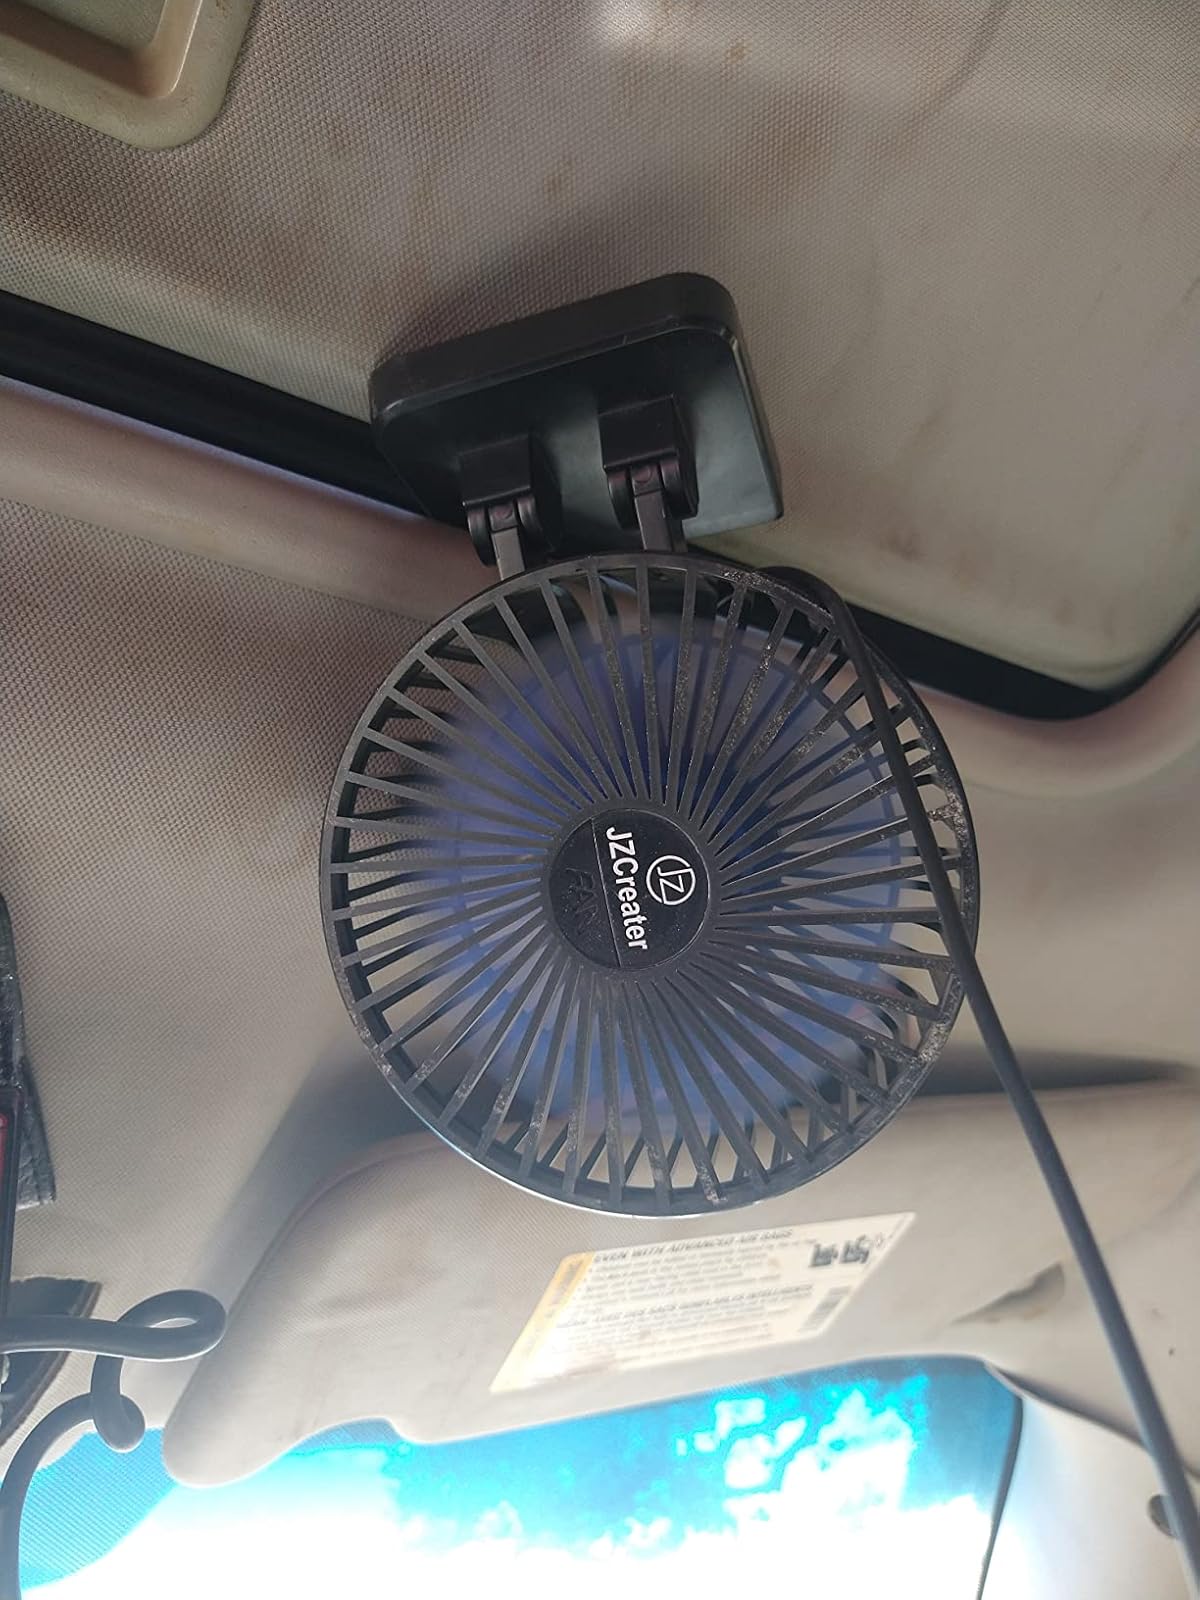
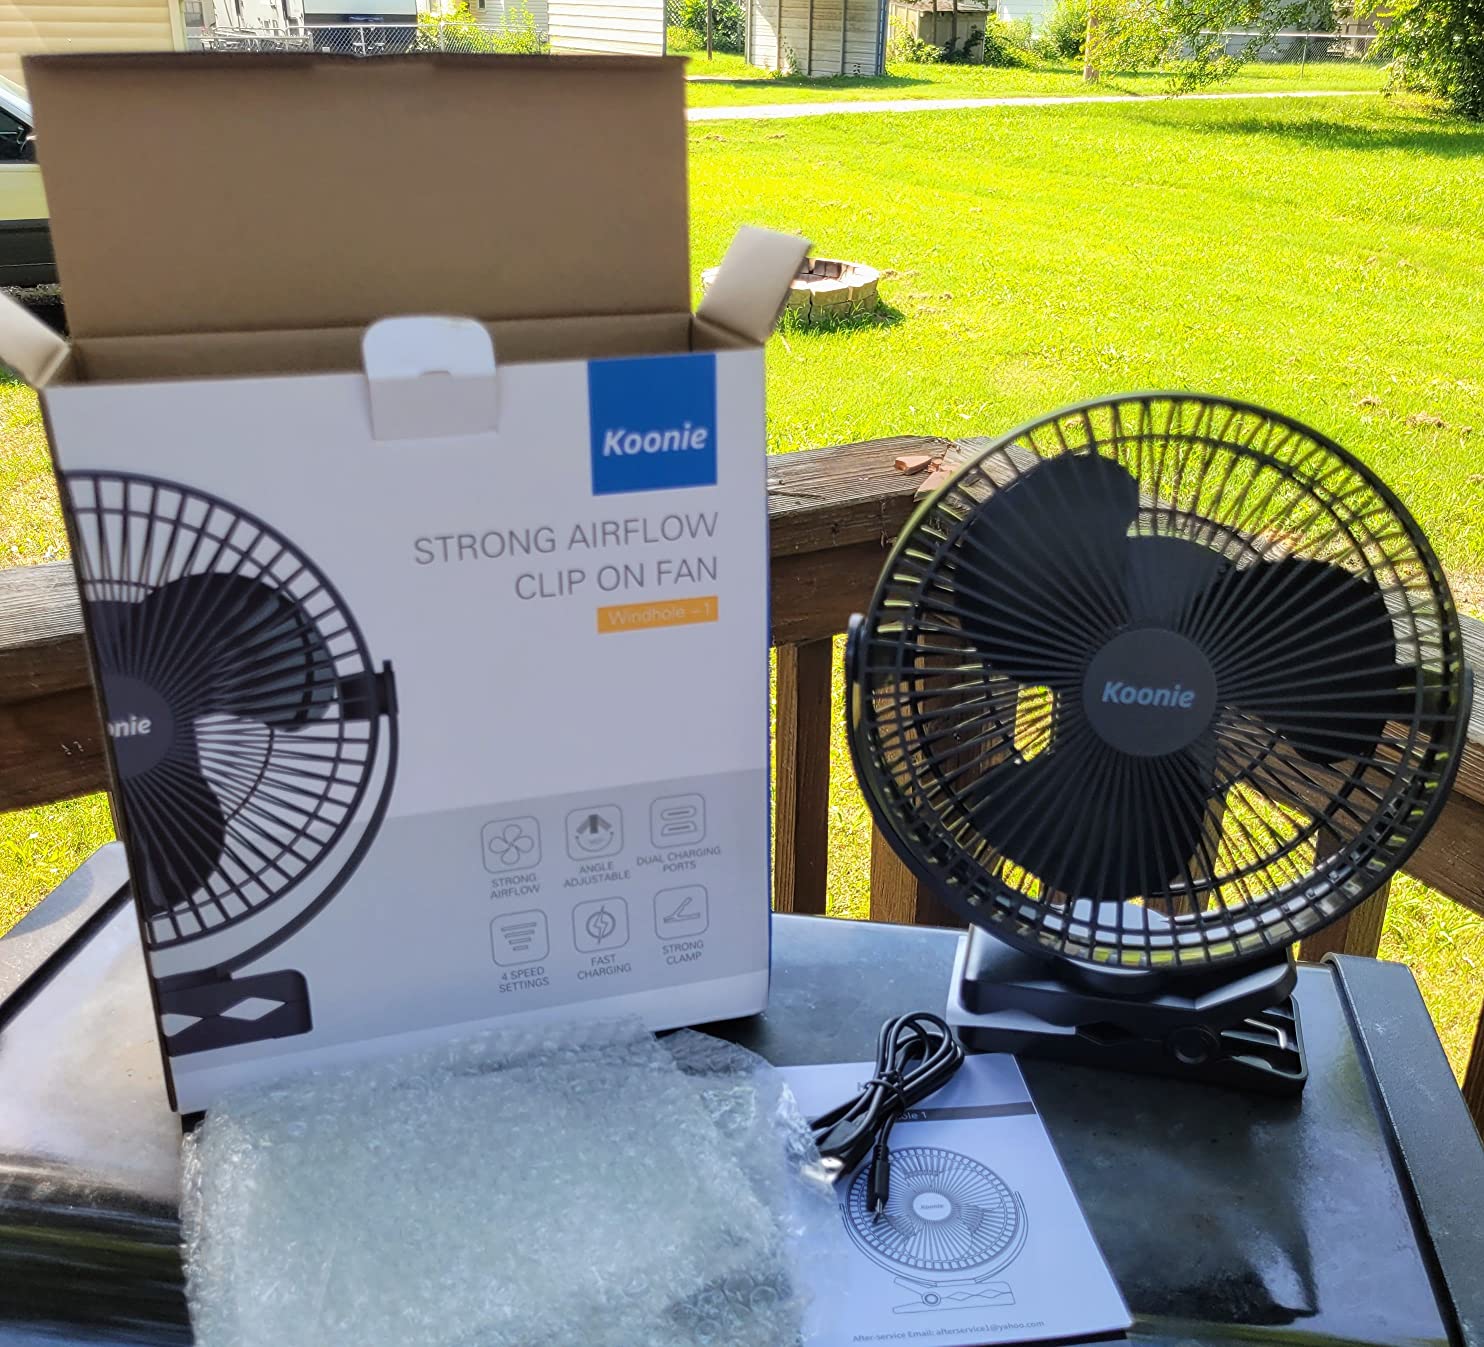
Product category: fan
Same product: no